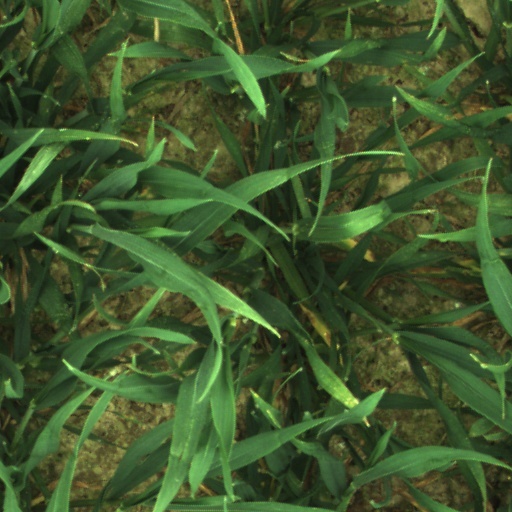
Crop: wheat